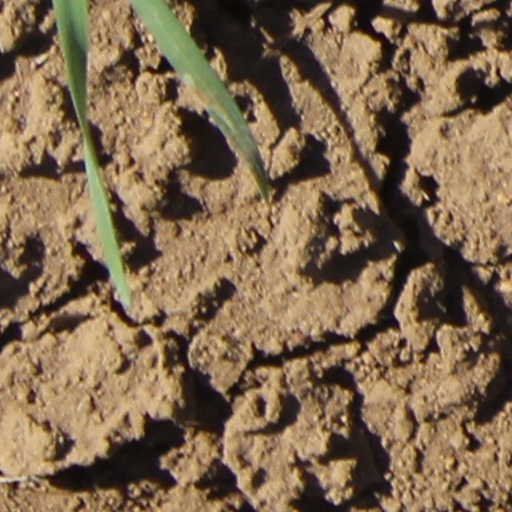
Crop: wheat